Vicente Lombardo Toledano

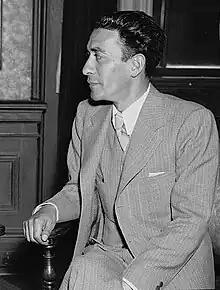
Lombardo Toledano in 1938

Vicente Lombardo Toledano (July 16, 1894 – November 16, 1968) was one of the foremost Mexican labor leaders of the 20th century, called "the dean of Mexican Marxism [and] the best-known link between Mexico and the international world of Marxism and socialism." In 1936, he founded the Confederation of Mexican Workers (CTM), the national labor federation most closely associated with the ruling party founded by President Lázaro Cárdenas, the Party of the Mexican Revolution (PRM). After he was purged from the union after World War II, Lombardo Toledano co-founded the political party "Partido Popular" along with Narciso Bassols, which later became known as the Partido Popular Socialista.